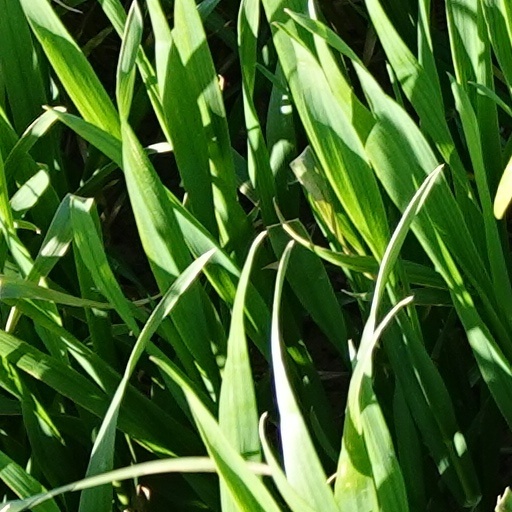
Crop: wheat